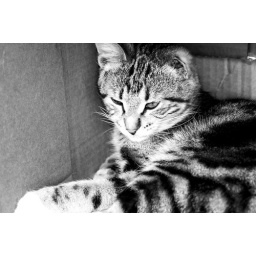
cat in box